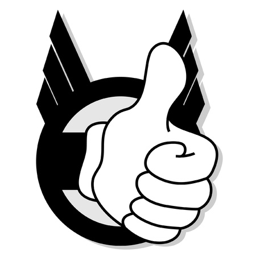
hand circular icon with a gesture of victory